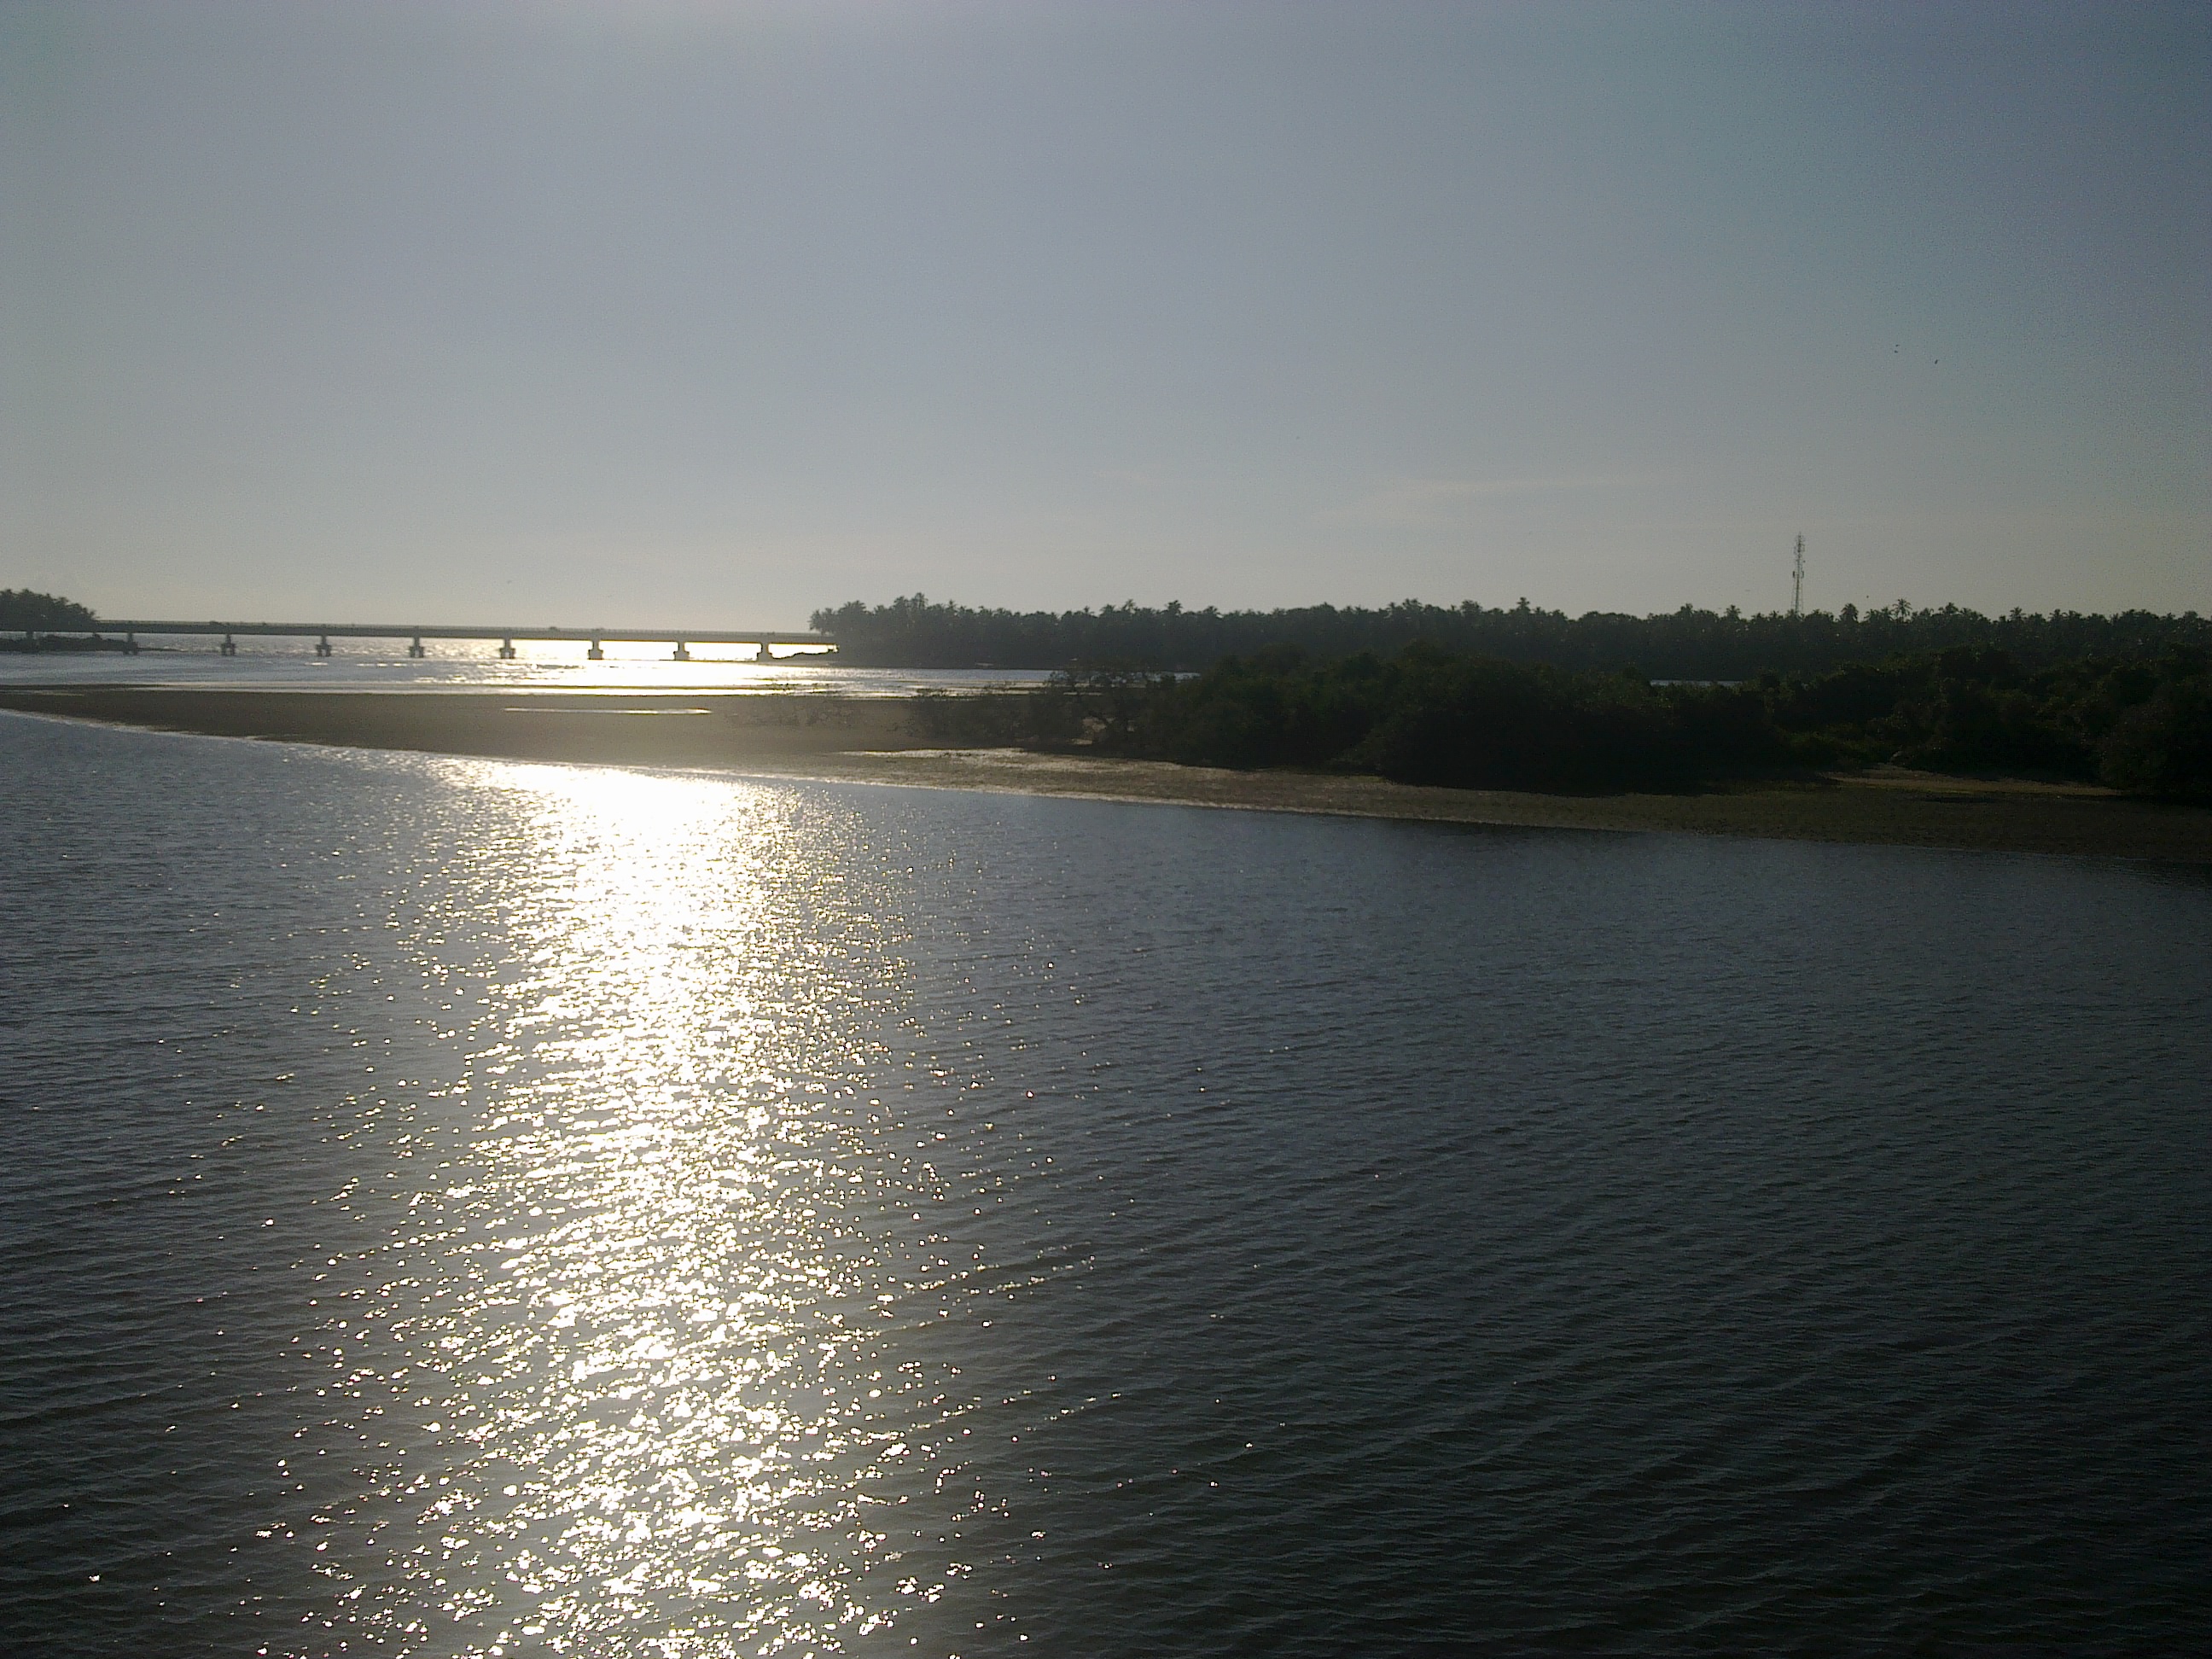
sea, coast, water, ocean, horizon, sky, sunlight, lake, river, evening, inlet, reflection, calm, bay, reservoir, waterway, body of water, bank, wetland, channel, loch, estuary, water resources, coastal and oceanic landforms